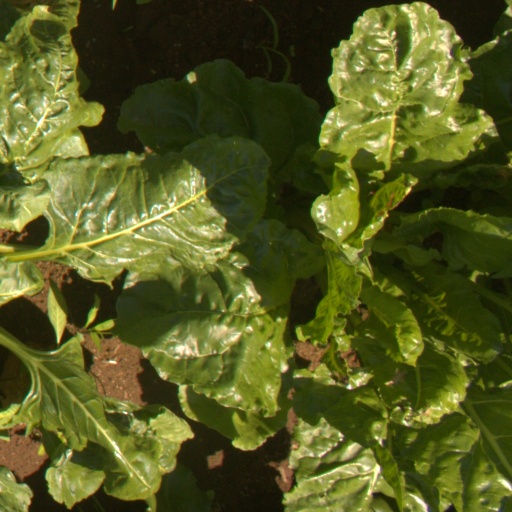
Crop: sugar beet